Environmental issues in Pristina

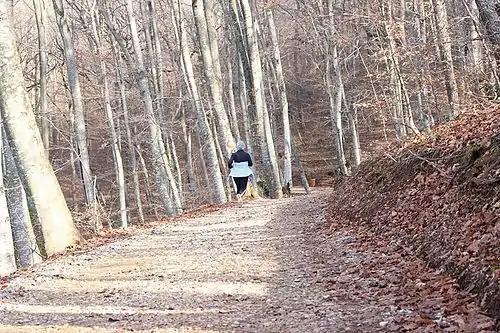
-Germia national park Pristina 2014-01-29 12-19

Germia Regional Park lies in the northern part of Pristina and has a surface of 62 km2. Due to its biodiversity in fauna and flora, the park is protected and monitored by Hortikultura Public enterprise. Construction is prohibited. 610 types of vascular flora have been found in Germia separated into 82 families. 83 types of mushrooms have been found and 4 forest communities.